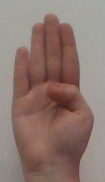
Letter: kaaf